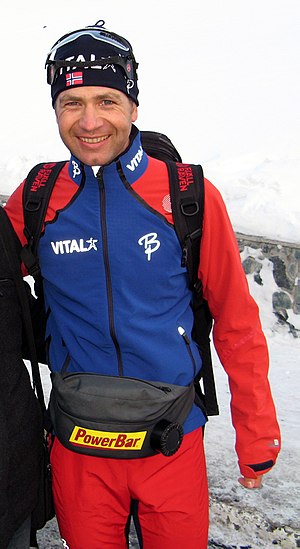
Ole Einar Bjørndalen
Ole Einar Bjørndalen
Ole Einar Bjørndalen er en norsk skiskytte.